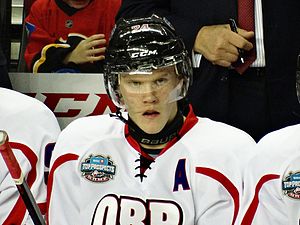
Nikolaj Ehlers
Nikolaj Ehlers er en dansk ishockeyspiller, som lige nu spiller i NHL-klubben Winnipeg Jets. Han har sin oprindelse i Aalborg, hvor han spillede for sin bandomsklub AIK. Sidenhen flyttede han med sin far Heinz til Schweiz hvor han spillede i klubben EHC Beil. I 2013 rykkede han til Canada, hvor han spillede for Halifax Mooseheads hvor hans gode resultater resulterede i et første runde draft pick til NHL-klubben Winnipeg Jets som 9. pick i alt.